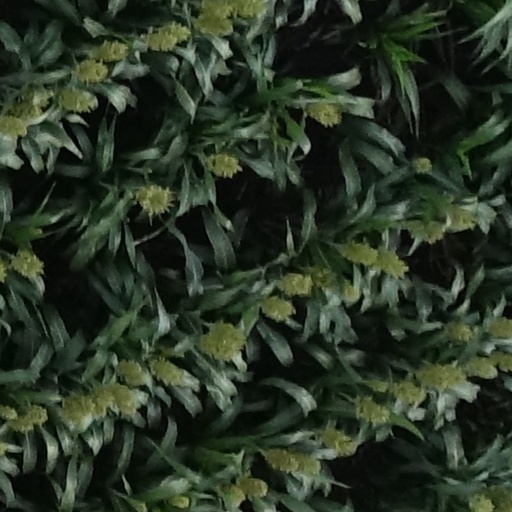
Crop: sorghum